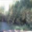
Label: willow_tree